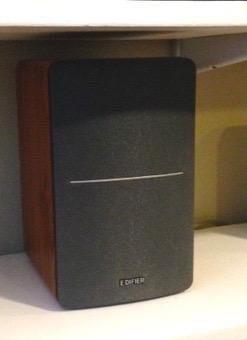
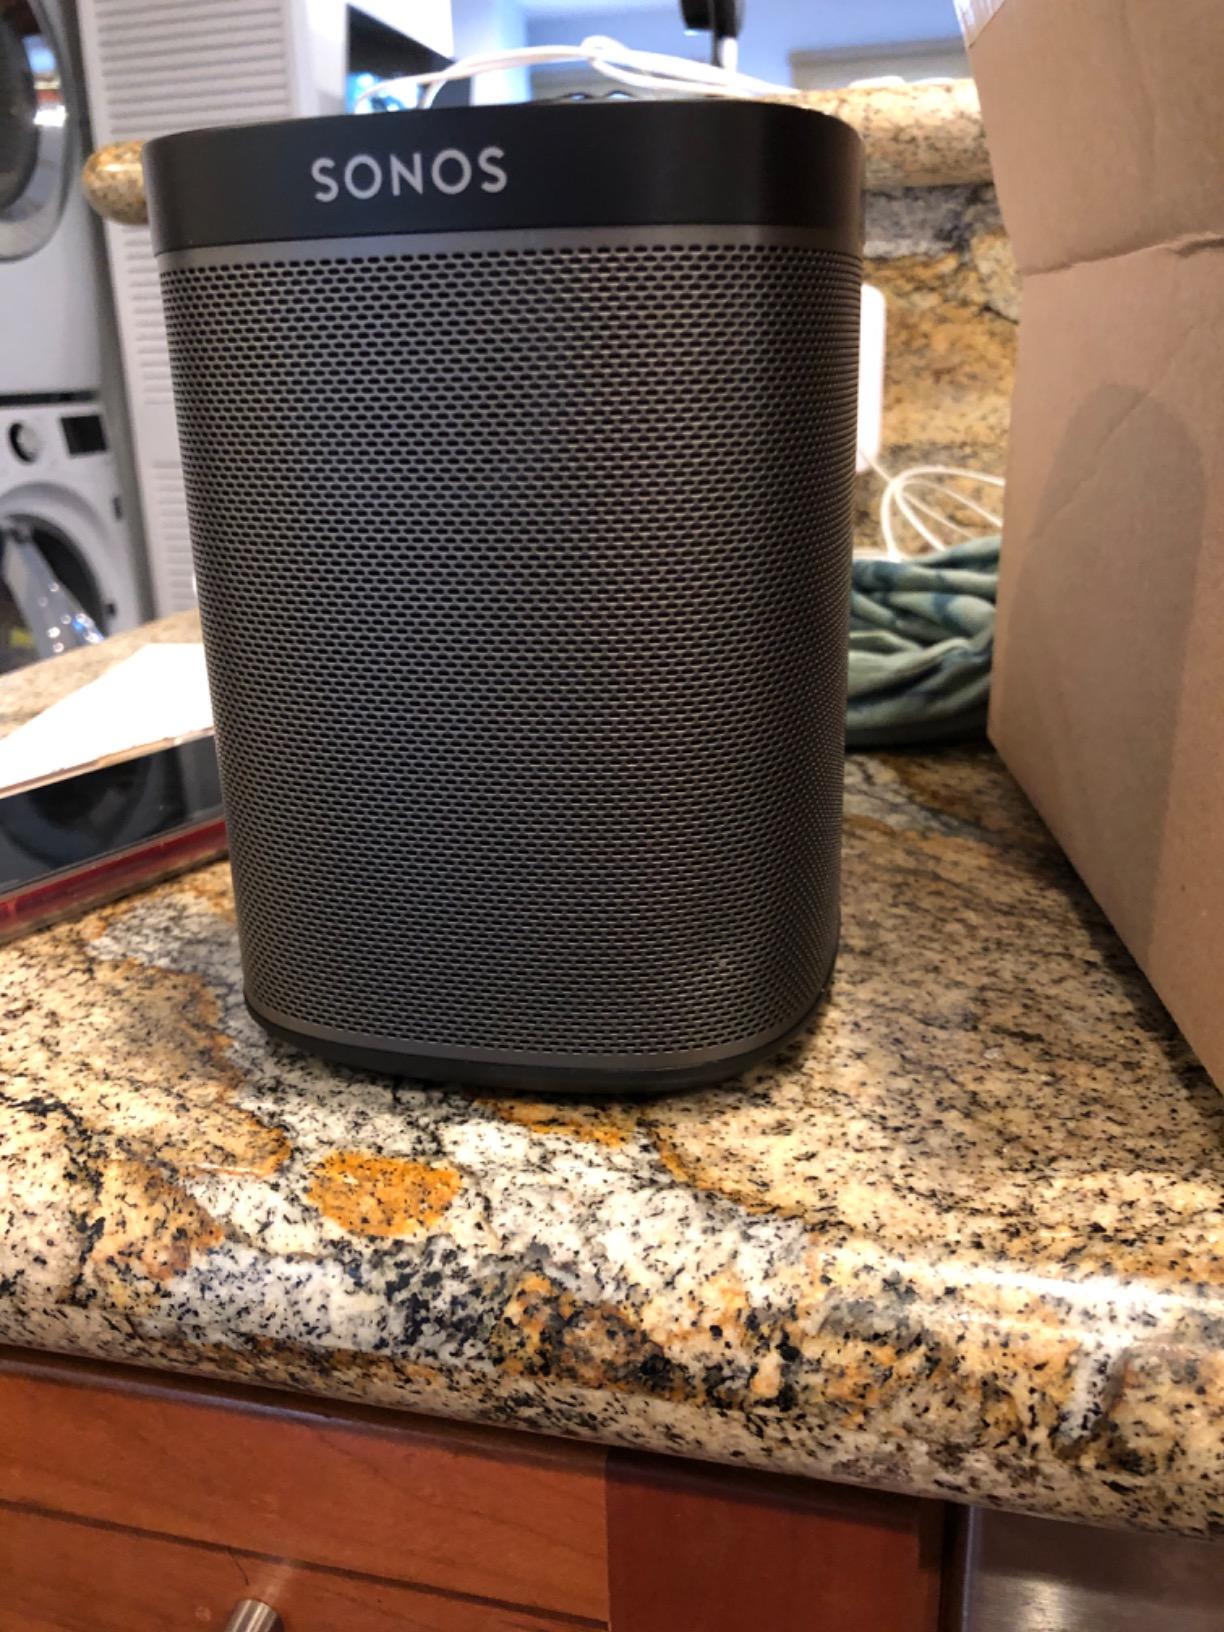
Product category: speaker
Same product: no